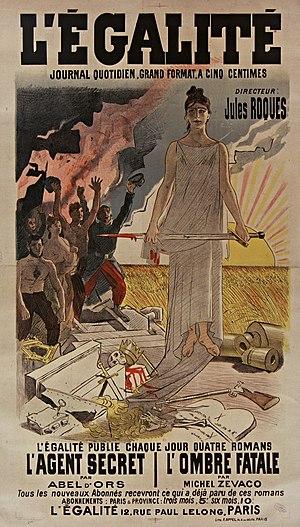
Affiche pour le journal L’Égalité.
L'Égalité est un quotidien socialiste français publié entre 1889 et 1891.